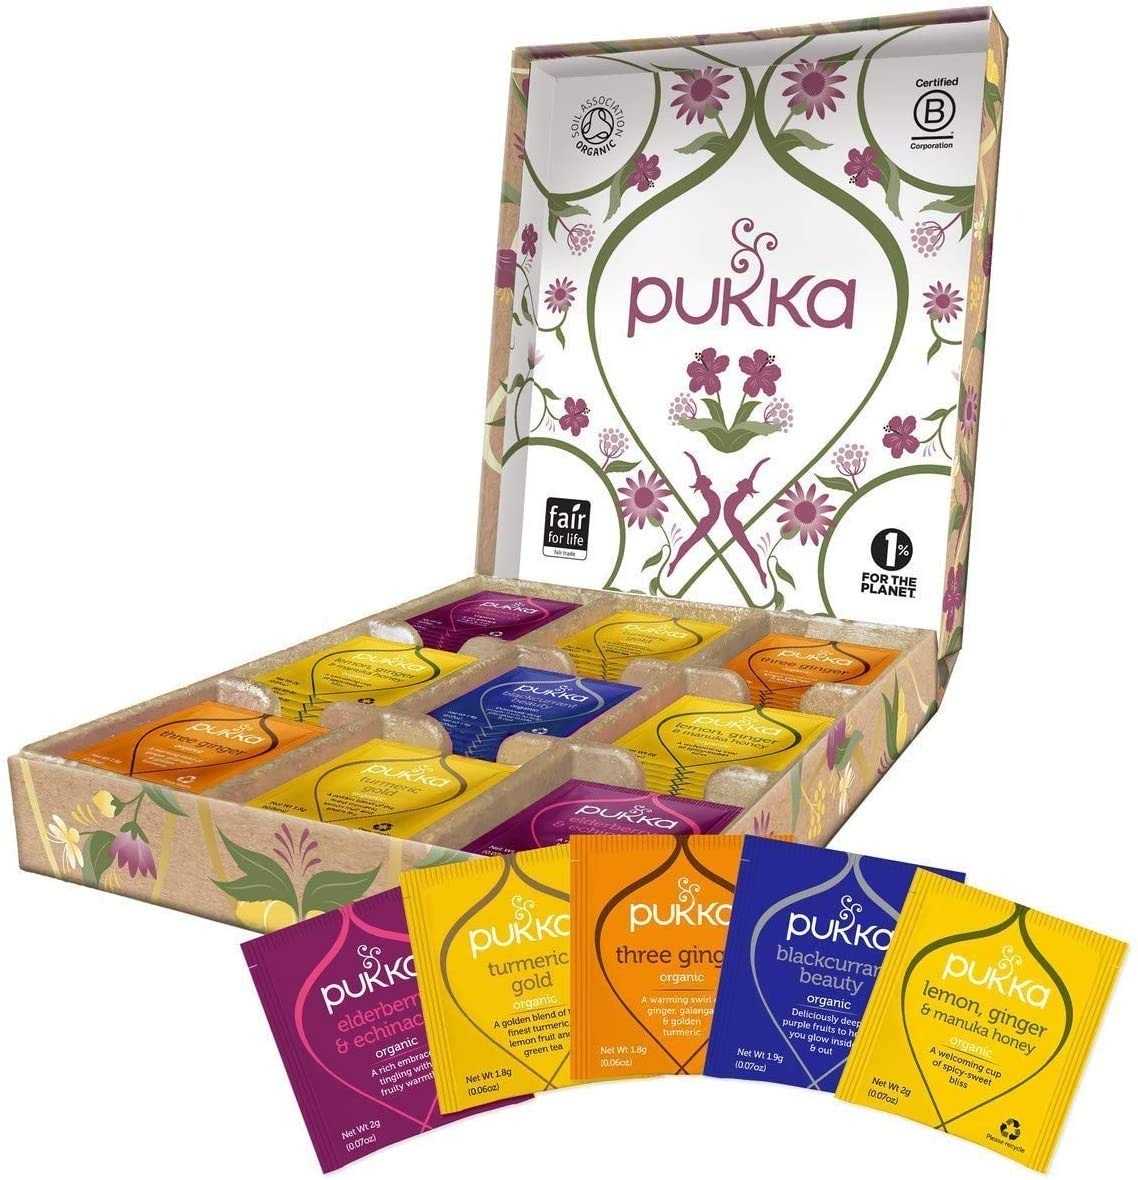
Item Name: Pukka Organic Gift Set Tea Bags, Support Selection Box Herbal Tea, 45 Tea Bags
Bullet Point 1: What You'll Get - Pukka Organic Support Gift Set with Elderberry & Echinacea, Turmeric gold, Three Ginger, Blackcurrant Beauty, Lemon, Ginger & Honey herbal tea flavors, 45 tea bags per pack, 1 pack total
Bullet Point 2: Delicious Tea Flavor - Indulge in organic tea featuring a variety of flavors, like ginger, galangal, golden turmeric, purple fruits, lemon, honey, and more
Bullet Point 3: Wake Up with Pukka - This herbal tea is caffeinated, so you can enjoy the cafe experience in the comfort of your own home first thing in the morning or anytime you need a boost
Bullet Point 4: Easy to Make - To make this delicious organic herbal tea, simply bring water to a boil and let the tea bag brew for about two minutes before sipping for hot tea, or pour it over ice for iced tea
Bullet Point 5: Trusted Company - Pukka means 'real, authentic, or genuine' in Hindi, and the Pukka company creates high-quality organic herbal tea with delicious flavors
Value: 45.0
Unit: Count

Price: 26.39